Abbie an' Slats

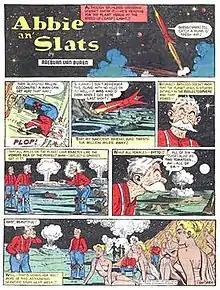
Raeburn Van Buren's "Abbie an' Slats" (April 14, 1956).

Abbie an' Slats is an American comic strip which ran from July 12, 1937, to January 30, 1971, initially written by Al Capp and drawn by Raeburn Van Buren. It was distributed by United Feature Syndicate.